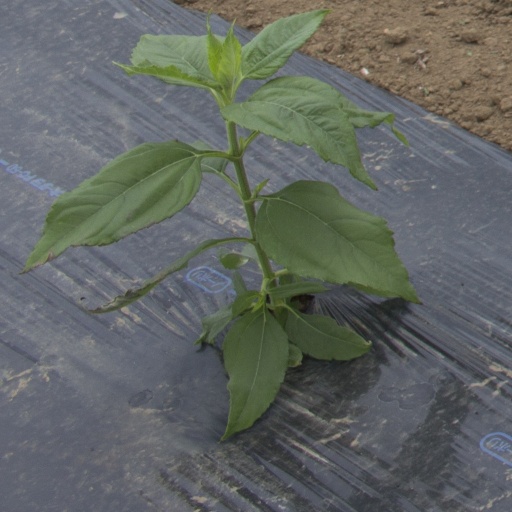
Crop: Jerusalem artichoke